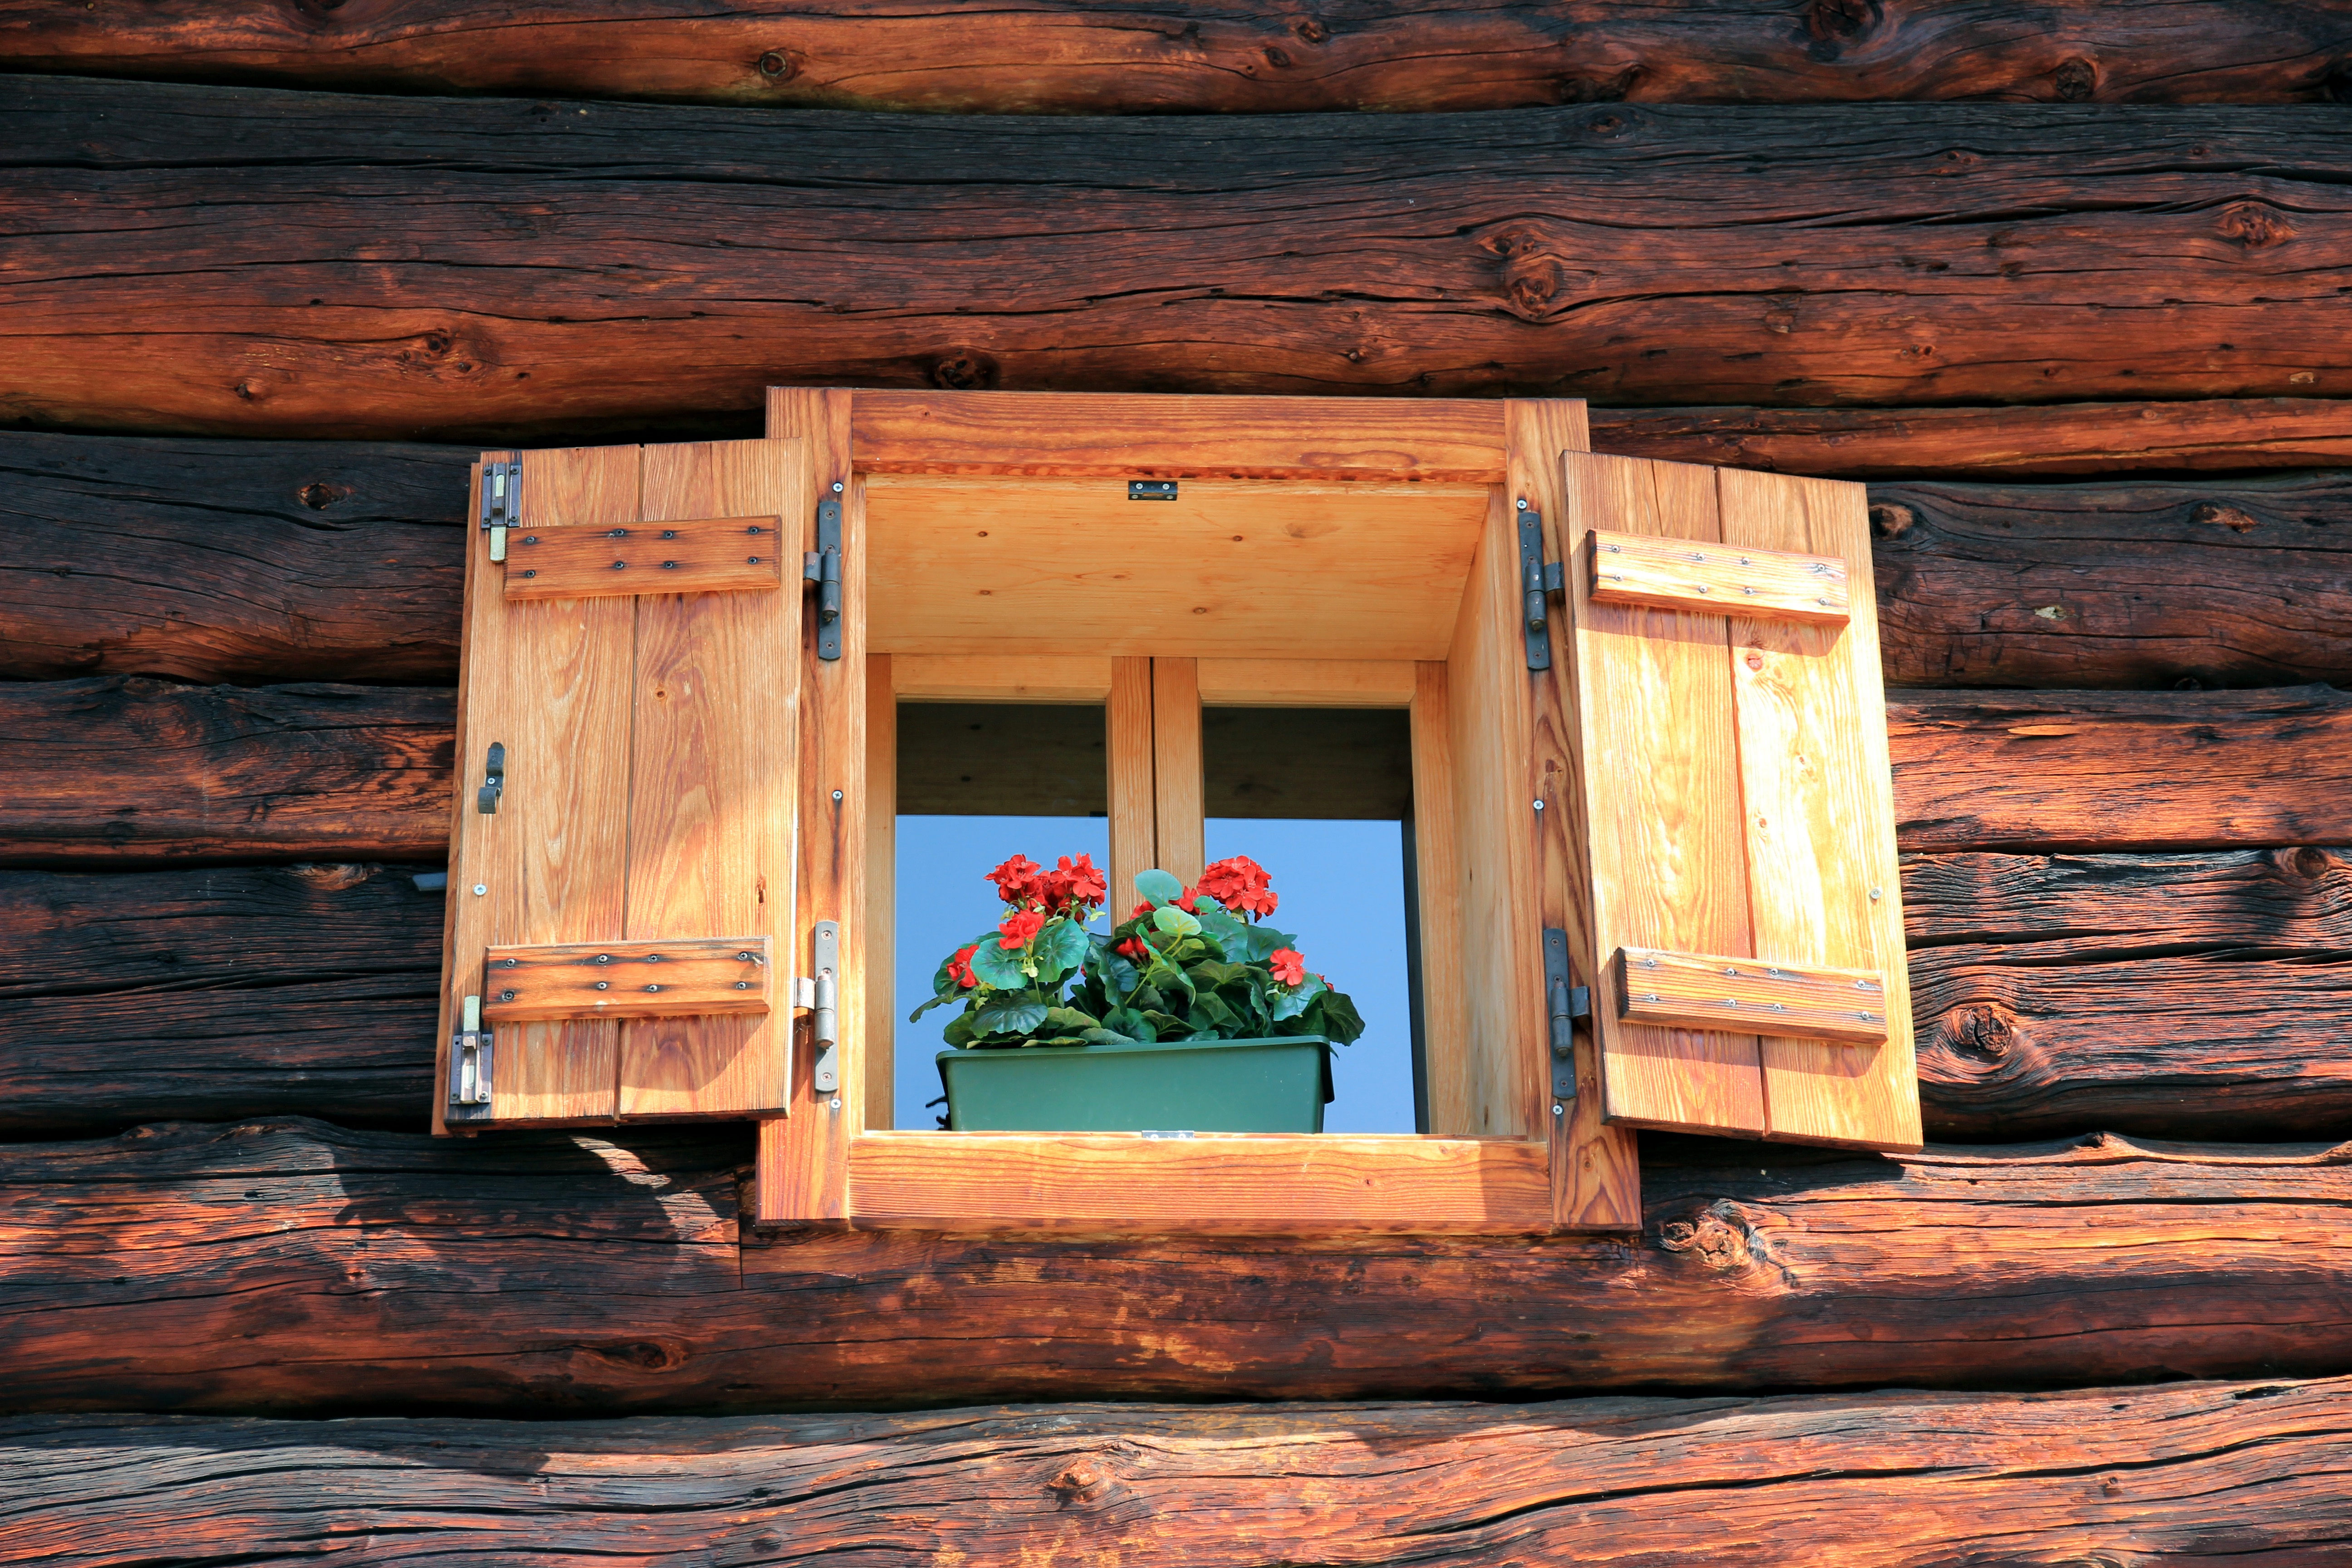
wood, house, window, home, wall, rustic, vacation, hut, shutter, shutters, log cabin, flower box, wooden shutters, alpine country